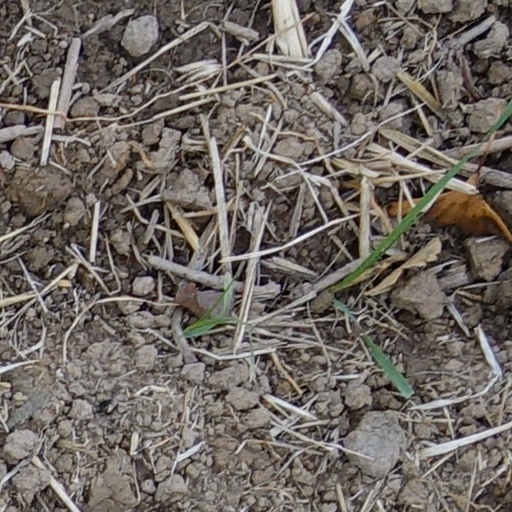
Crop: wheat